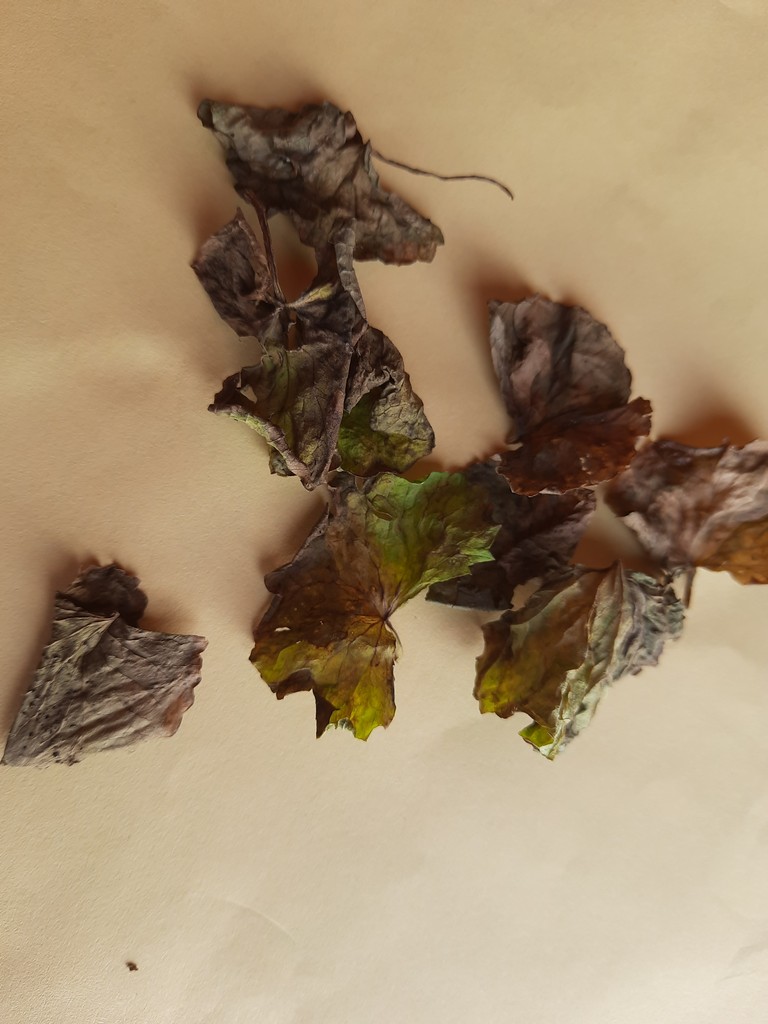
Label: Dried